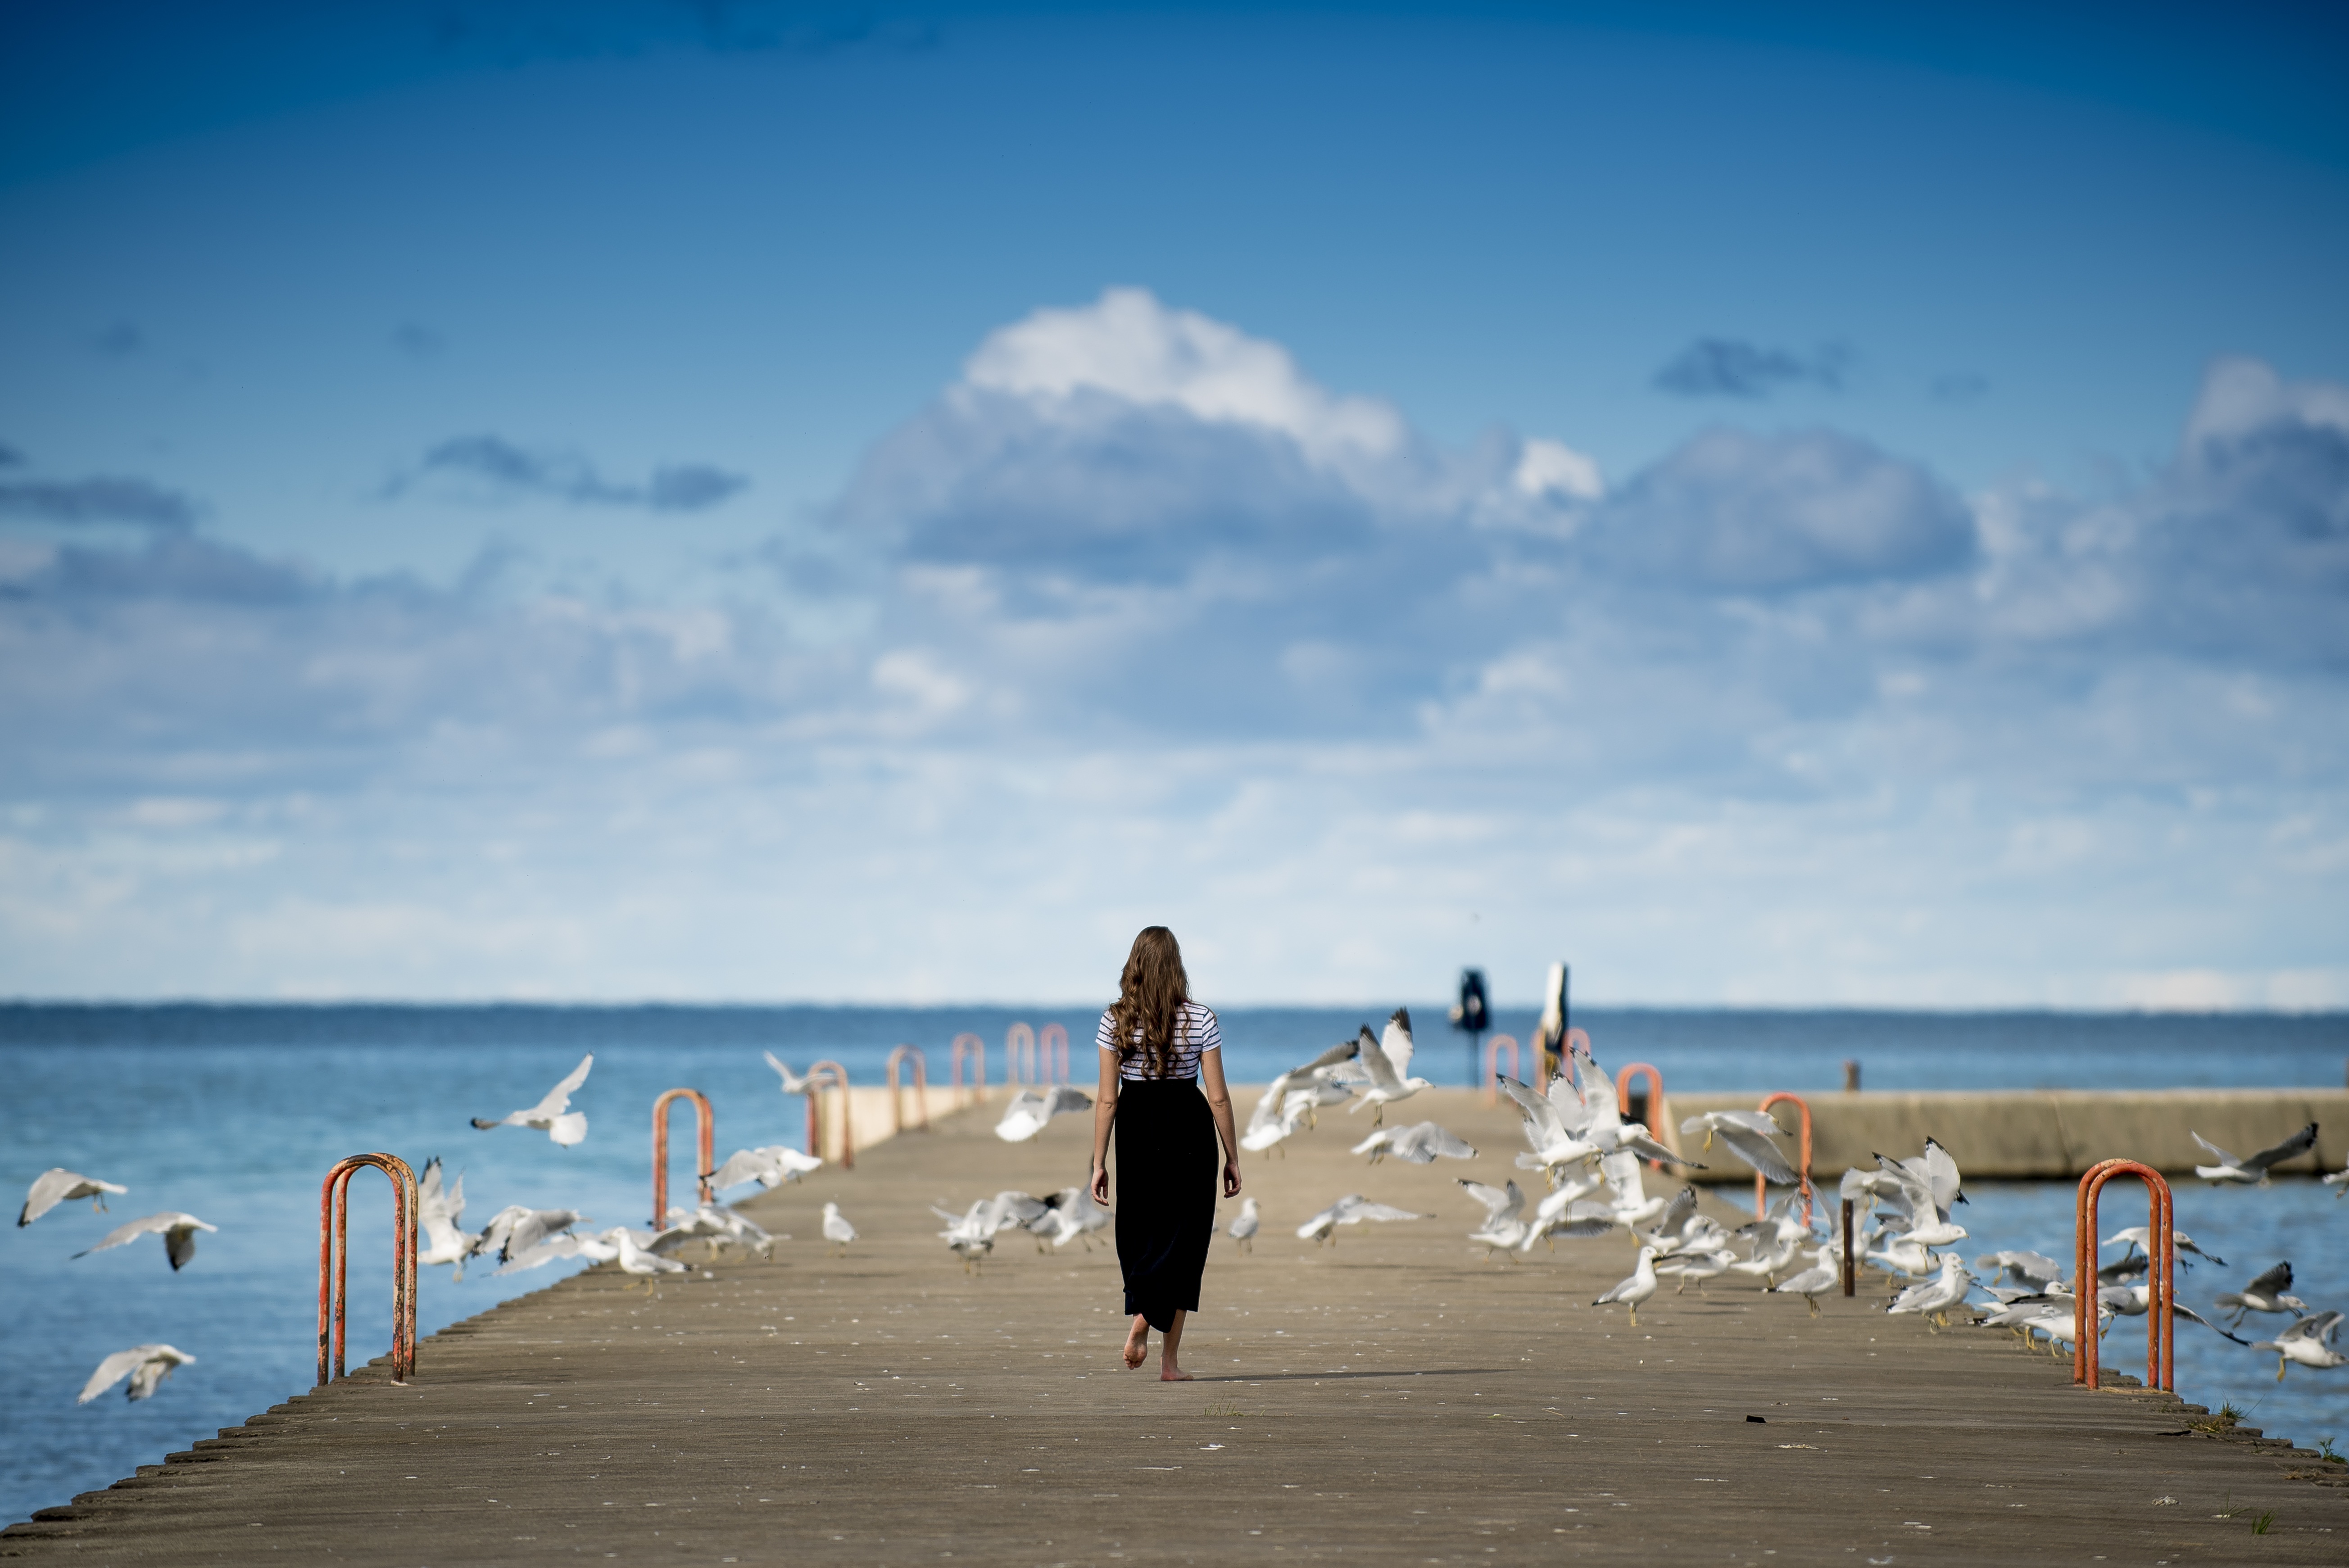
beach, sea, coast, water, sand, ocean, horizon, person, cloud, sky, shore, wave, pier, vacation, seascape, bay, seashore, body of water, birds, gulls, clouds, animals, seagulls